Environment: lab
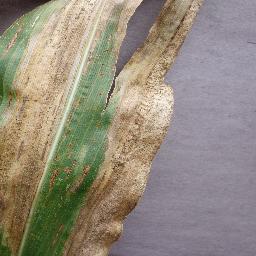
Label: northern_corn_leaf_blight